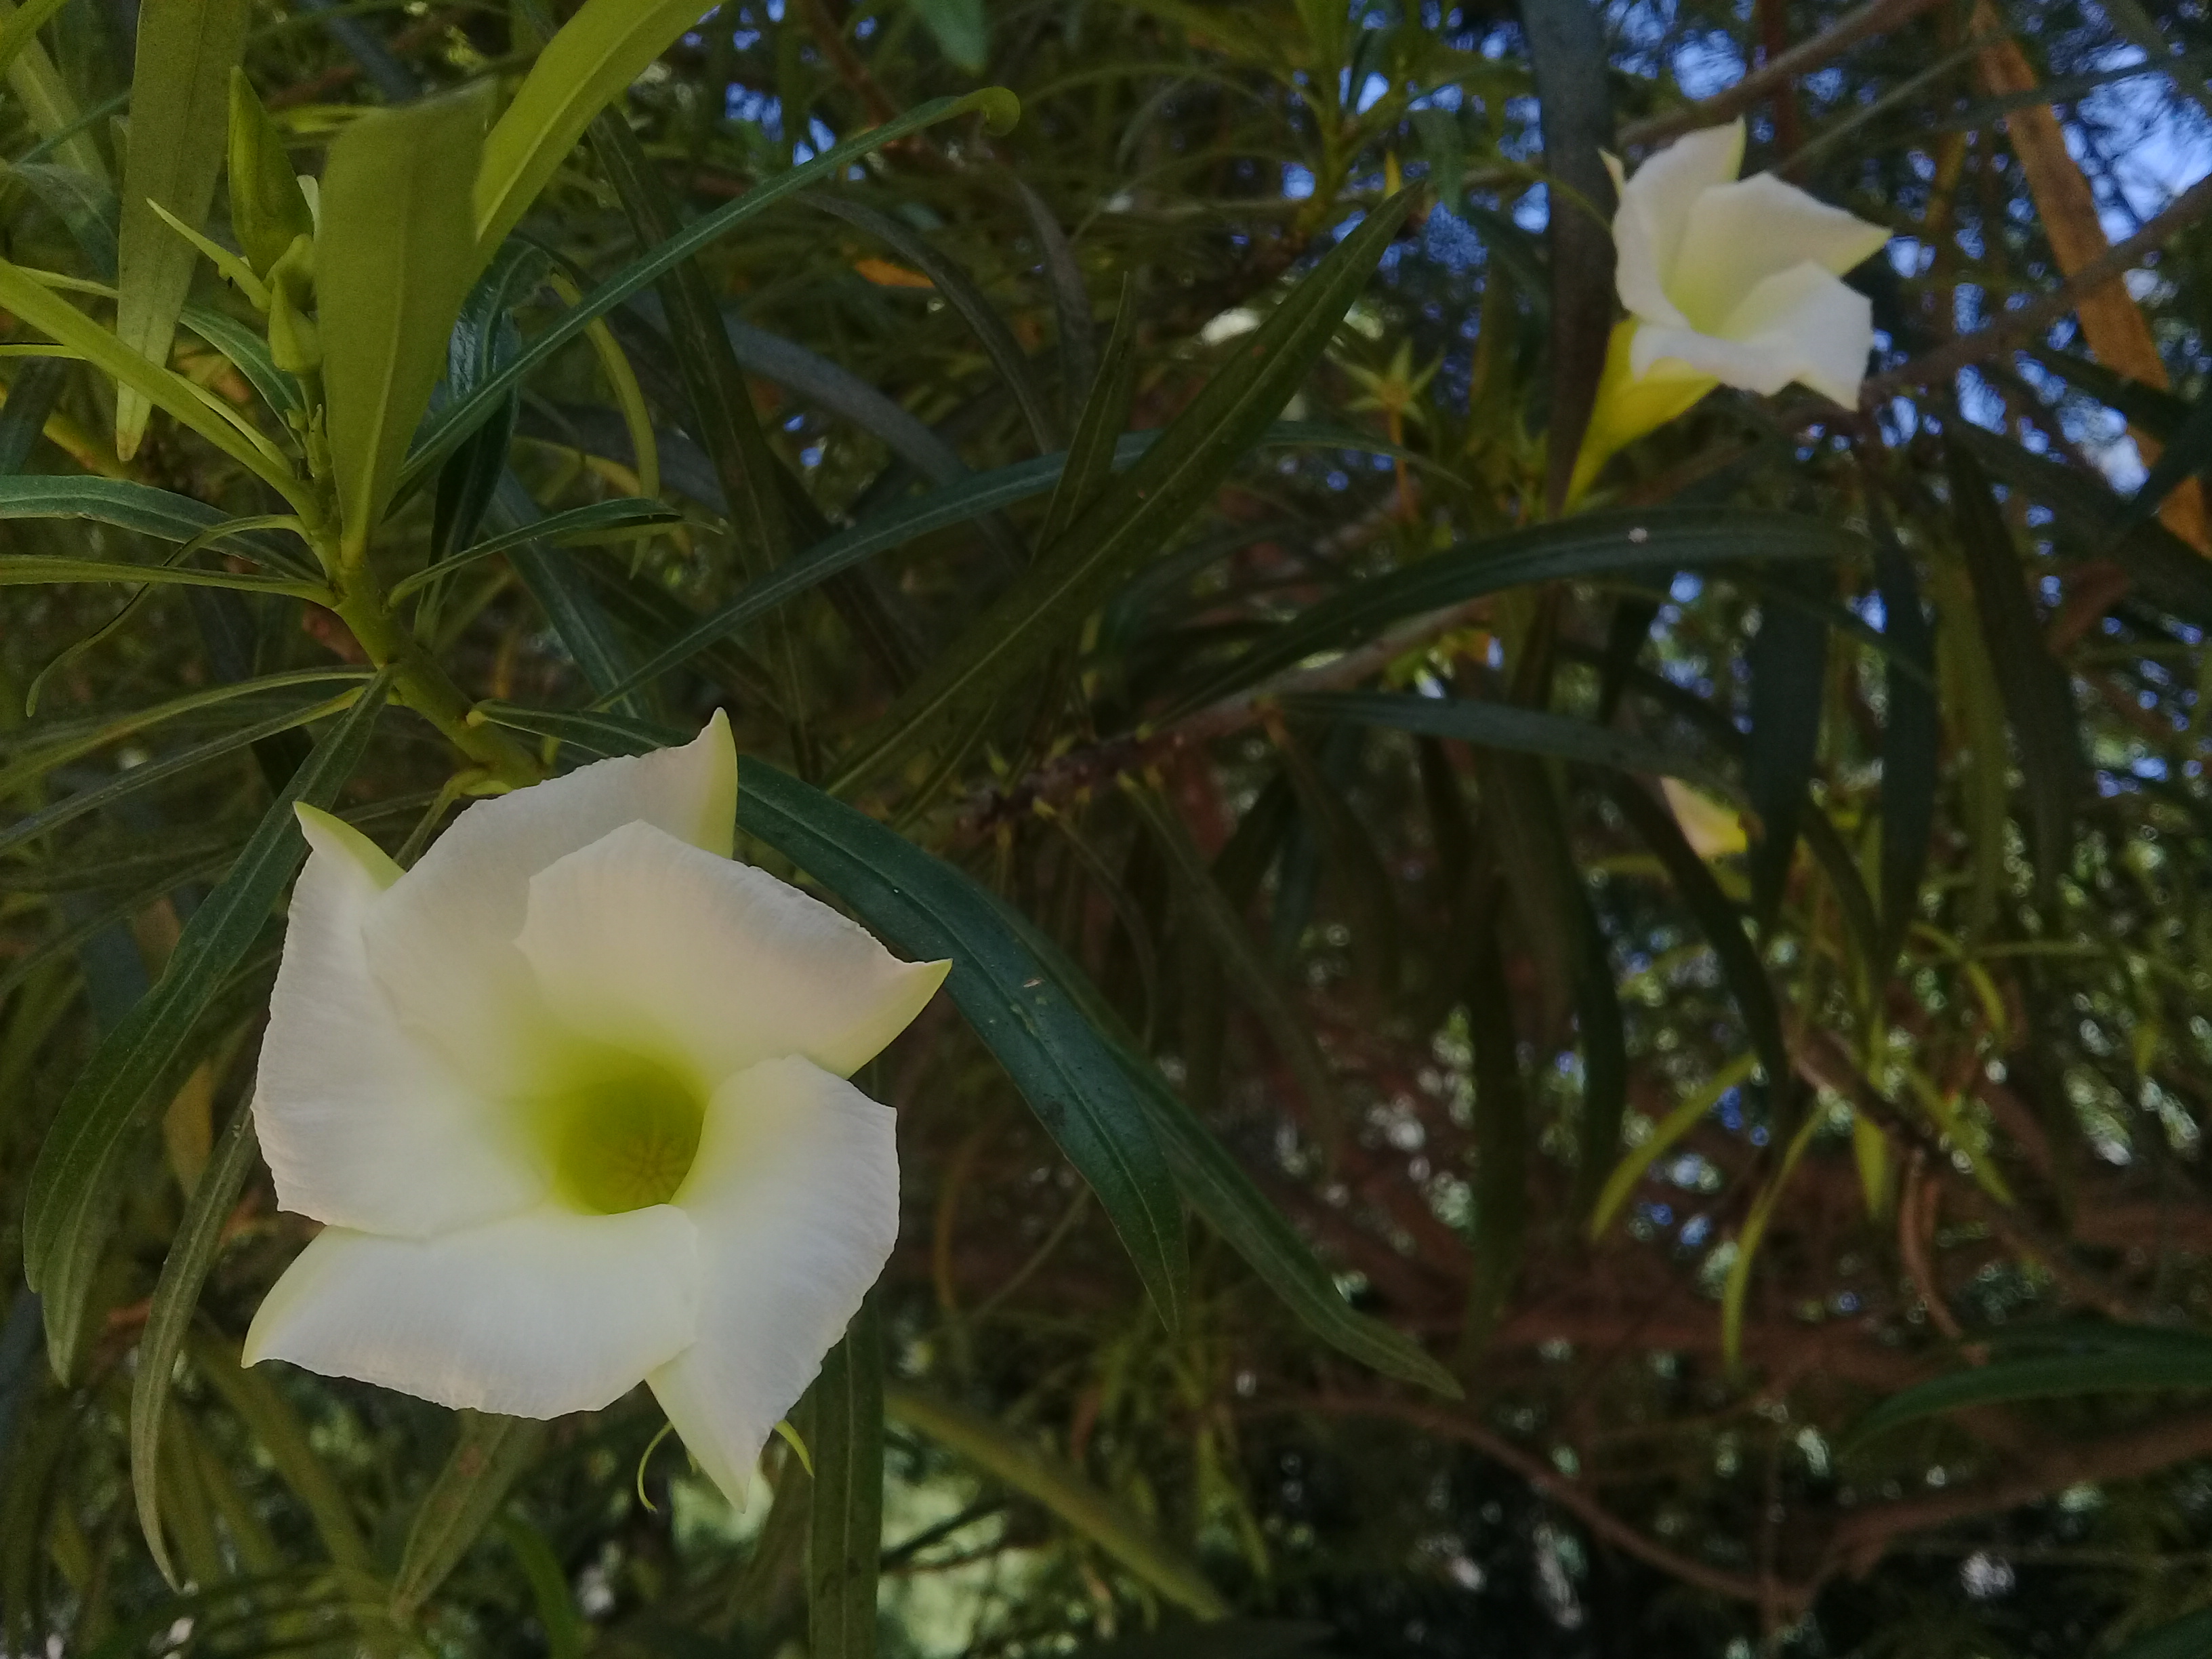
white, flower, small, cute, connector, plant, flowering plant, datura, morning glory family, petal, morning glory, terrestrial plant, solanales, wildflower, datura inoxia, alismatales, nightshade family, vascular plant, shrub, herbaceous plant, arum family, perennial plant